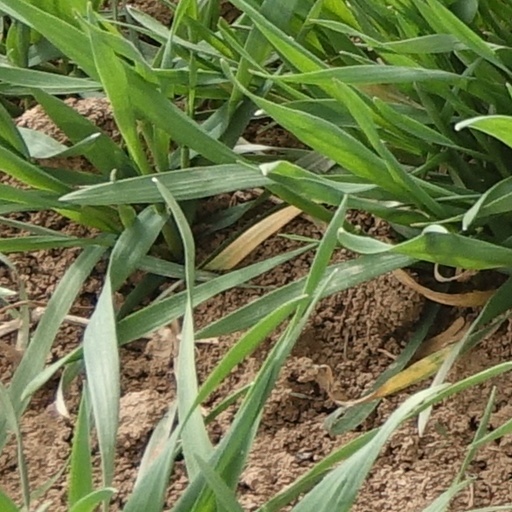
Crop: wheat